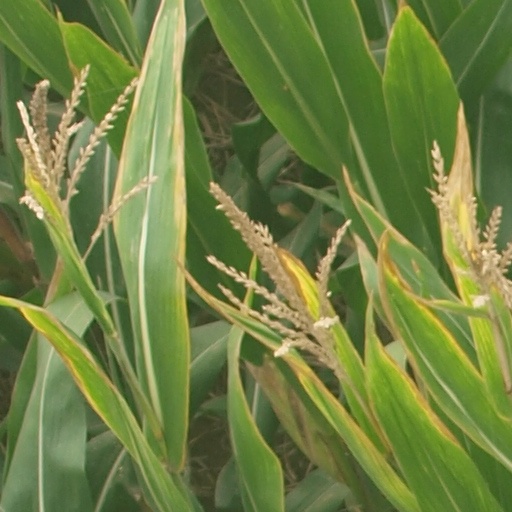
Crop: maize; corn